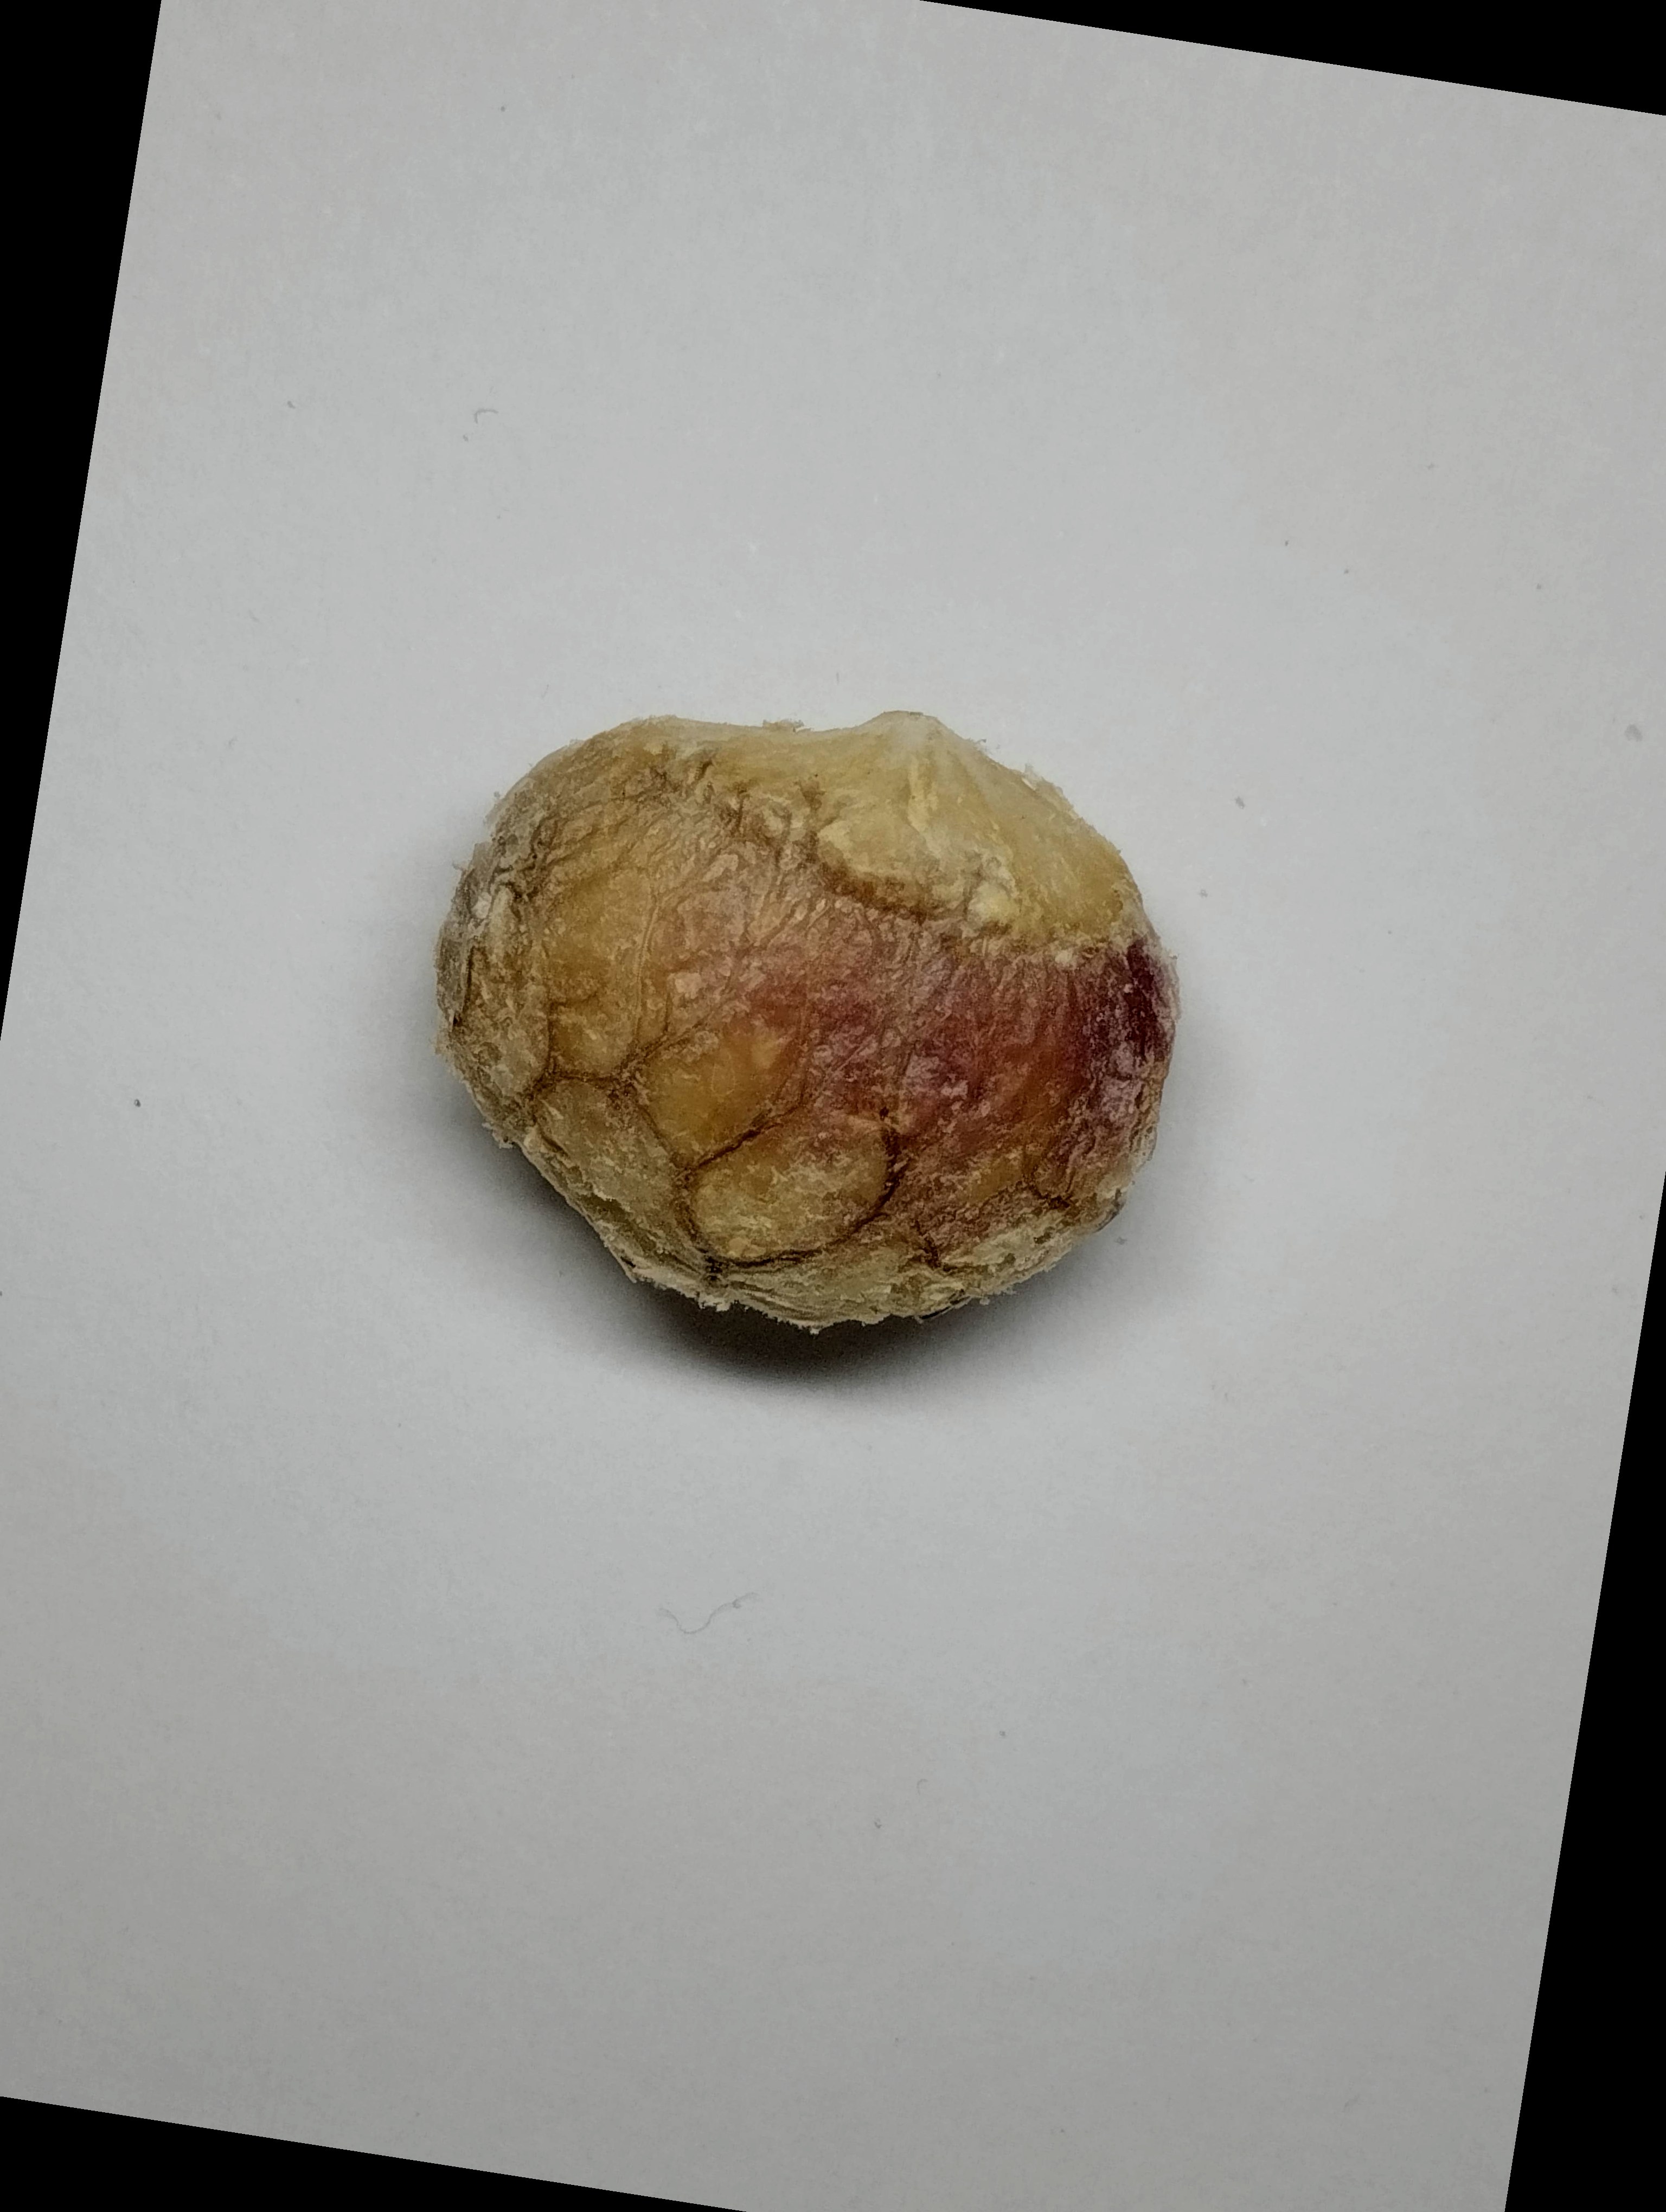
Label: rusak (damaged seed)